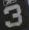
Number: 3